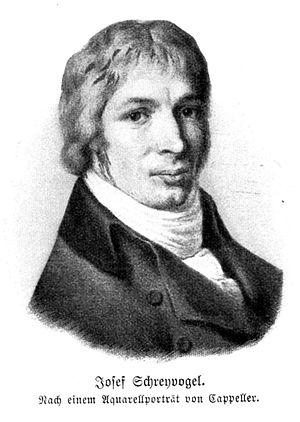
Joseph Schreyvogel est un écrivain autrichien.